Supreme Court of New South Wales

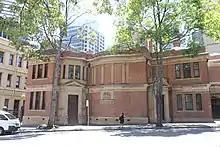
Banco Road Court

The second structure to house the Court is located immediately the southwest of the Greenway Wing on the corner of Elizabeth Street and St James Road. Designed by Government Architect Alexander Dawson, it is one of only two Government buildings which were designed in the Victorian Free Gothic style, the other being the nearby Land Titles Office. Built between 1859 and 1862 and listed on the New South Wales State Heritage Register on 2 April 1999, the site is now known as the Old Registry Building. Barnet extended the Old Registry building in 1875 and 1886.